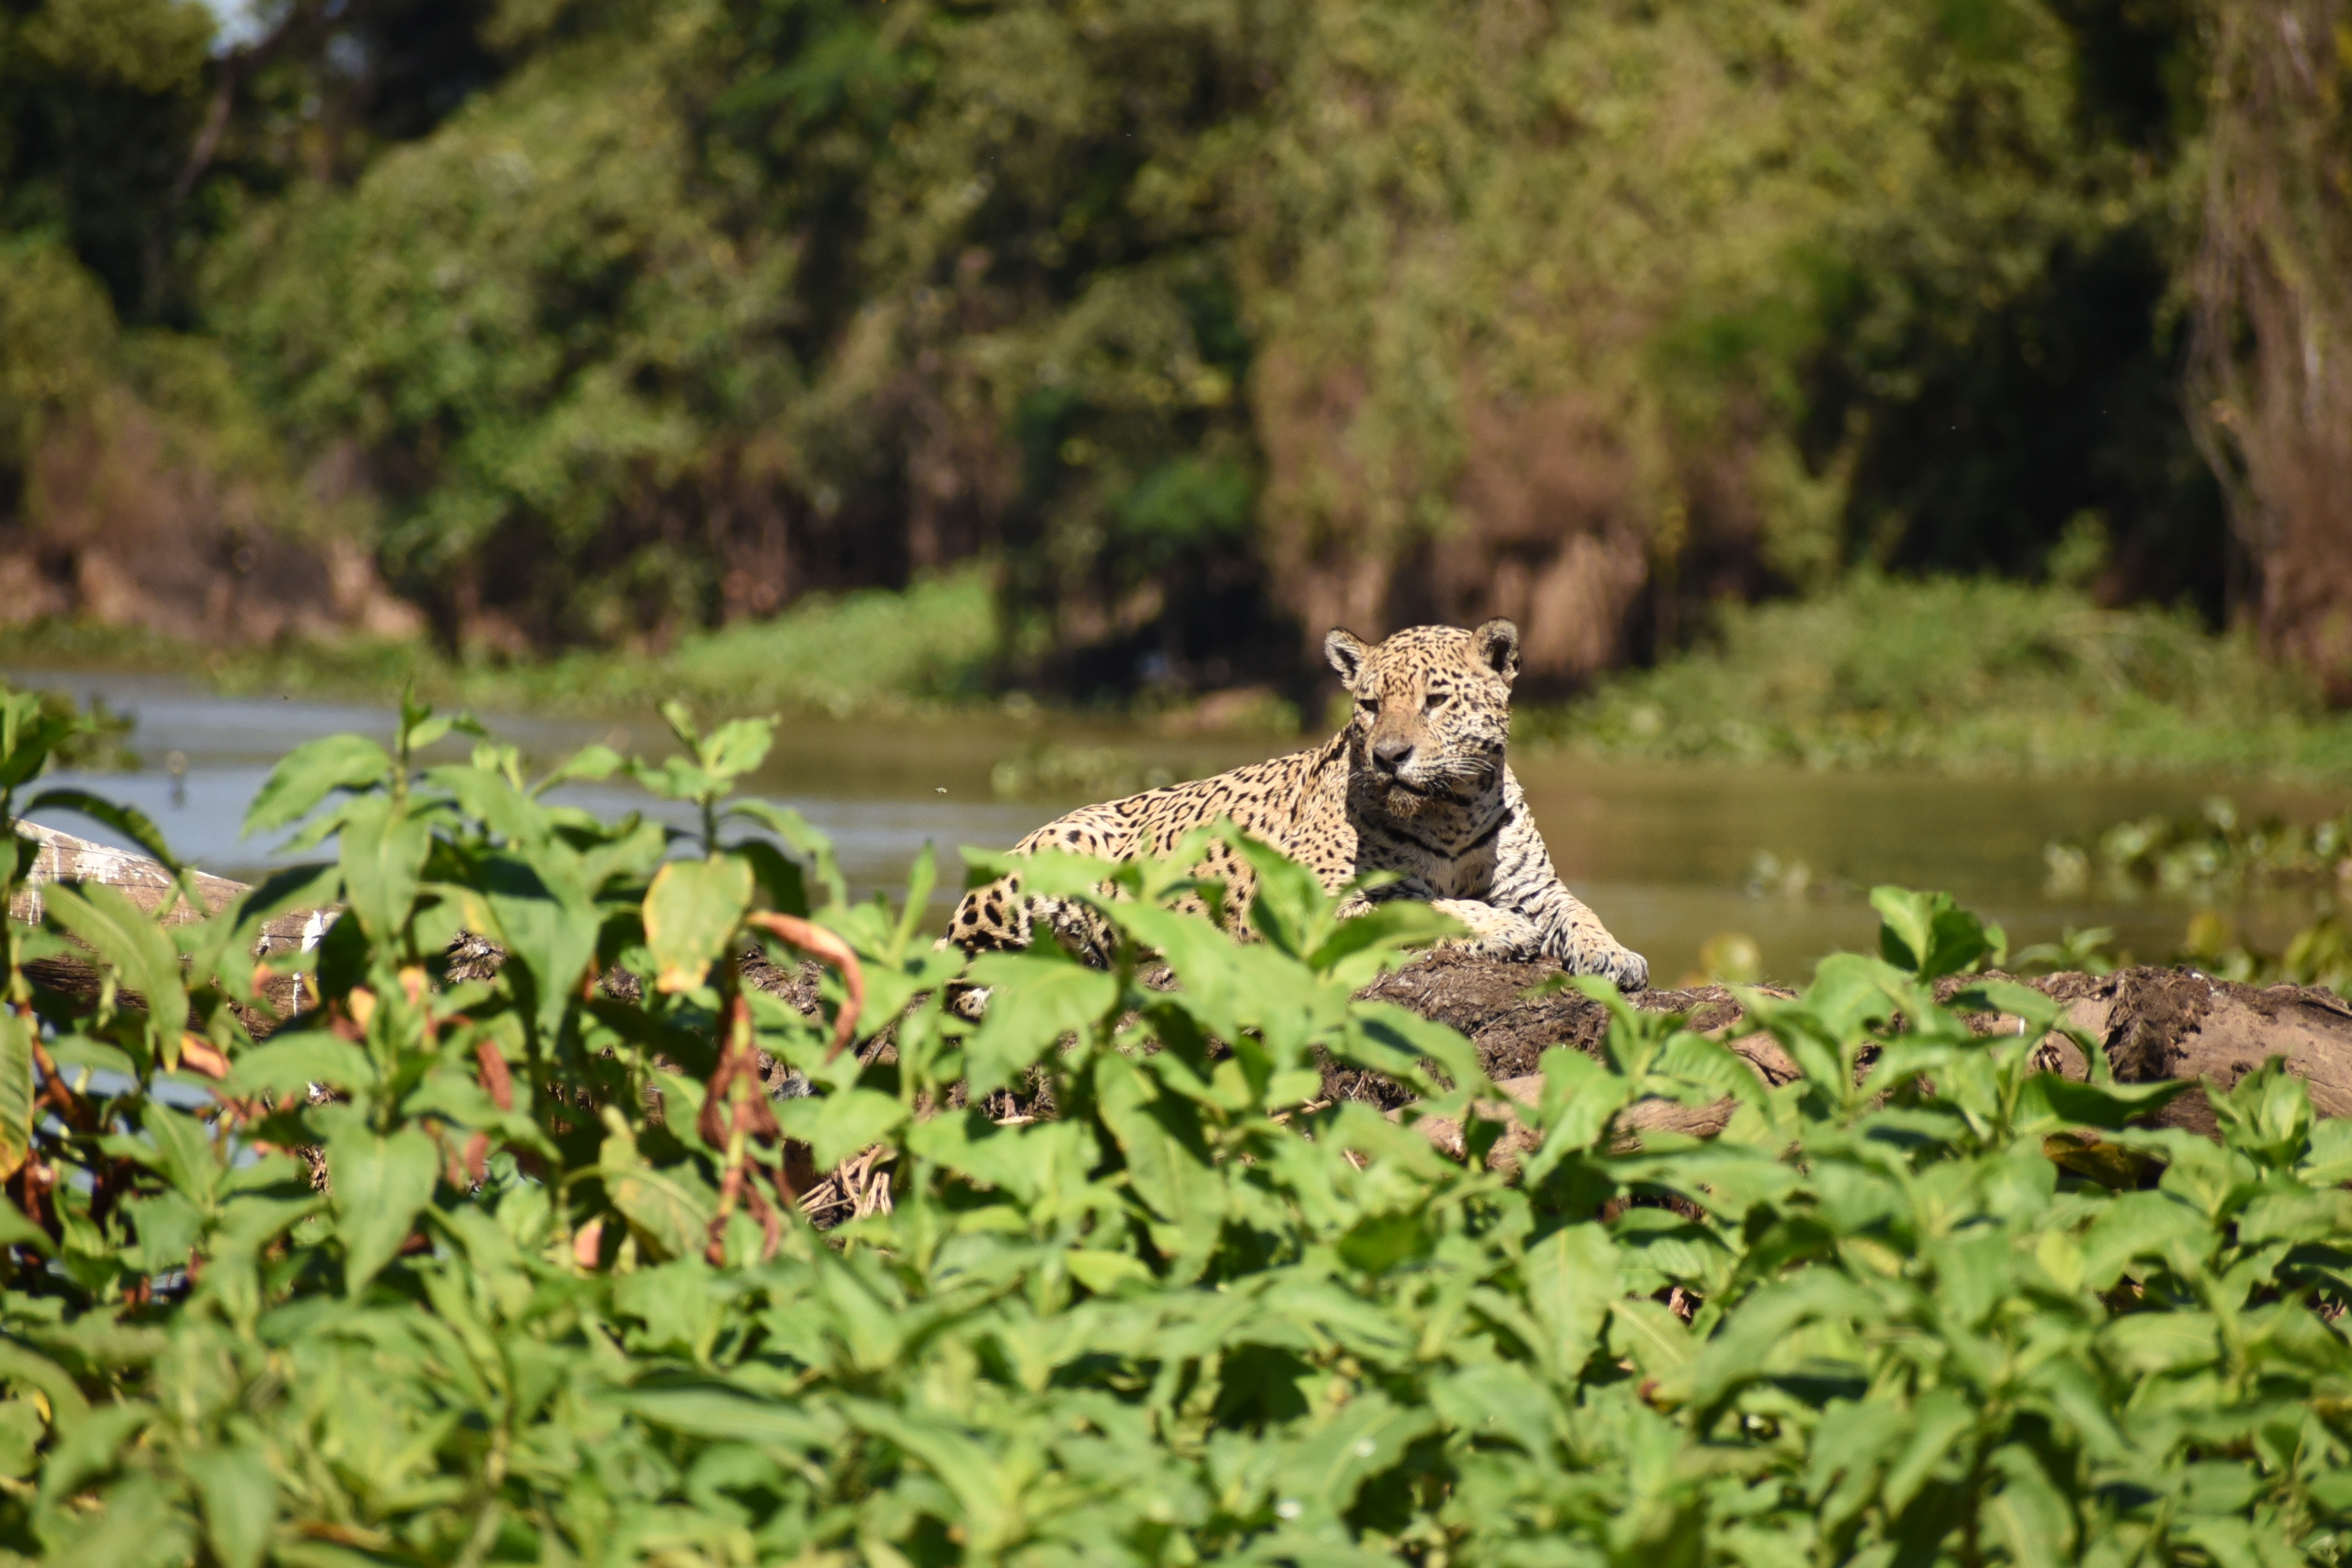
Jaguar: Kasimir